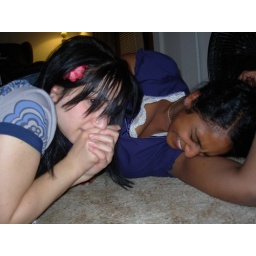
once sarah and neena laid on the floor in the triangle house